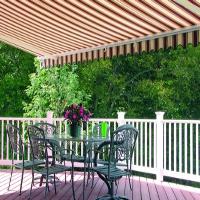
Weather: sun or clear